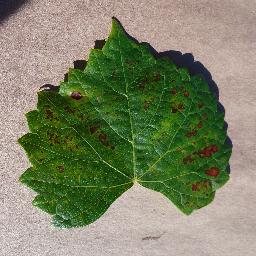
Label: Grape___Esca_(Black_Measles)